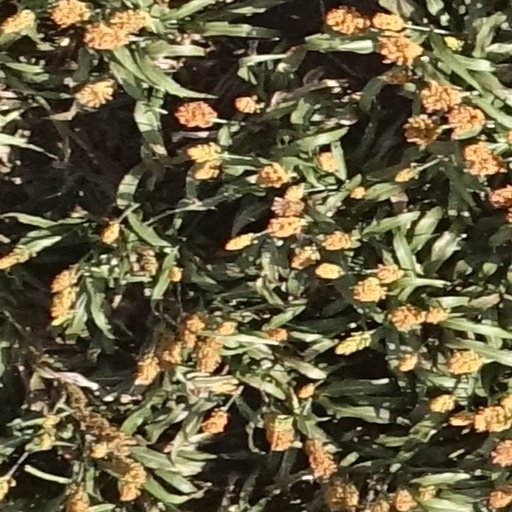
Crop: sorghum